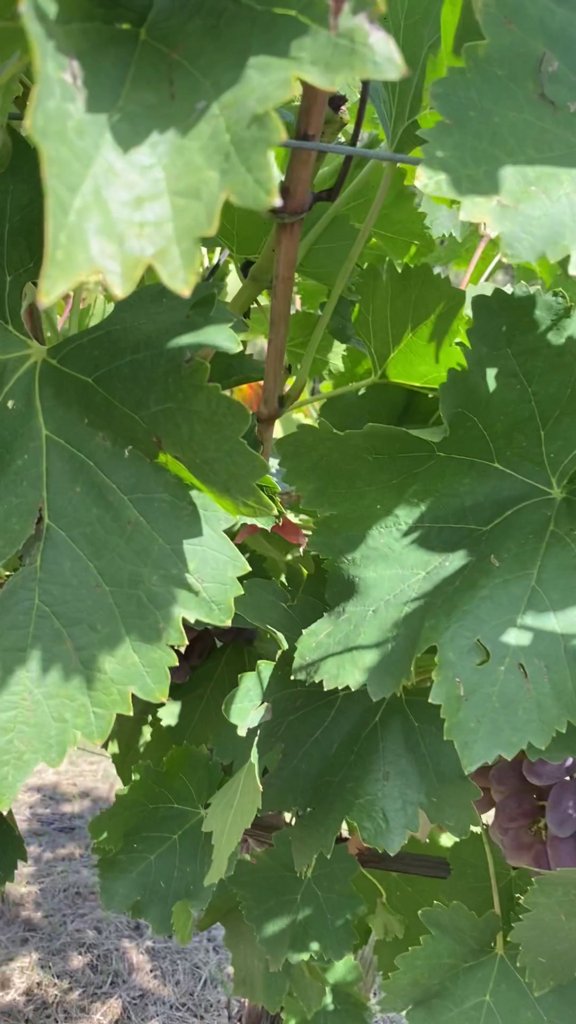
Berries visible: 7
Grape clusters: 1